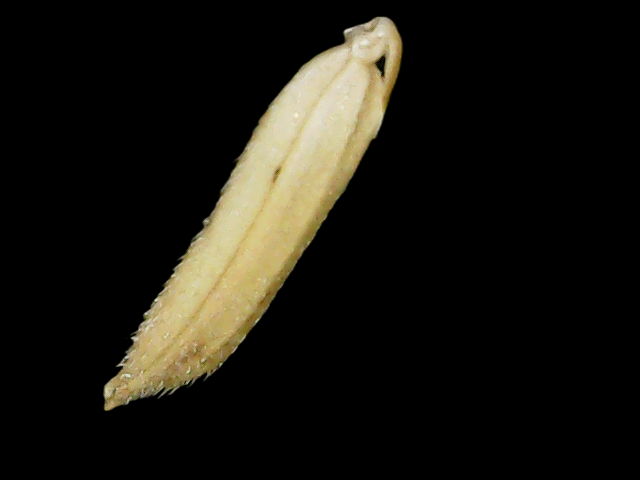
Rice variety: Binadhan19